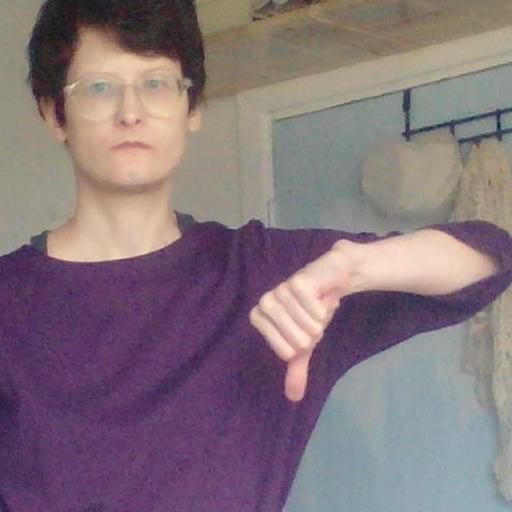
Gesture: dislike